Urbanization in China

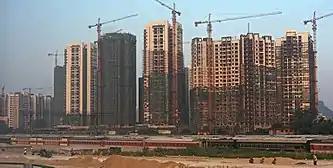

Urbanization in the People's Republic of China increased in speed following the initiation of the reform and opening up policy. By the end of 2024, the country had an urbanization rate of 67% and is expected to reach 75–80% by 2035.